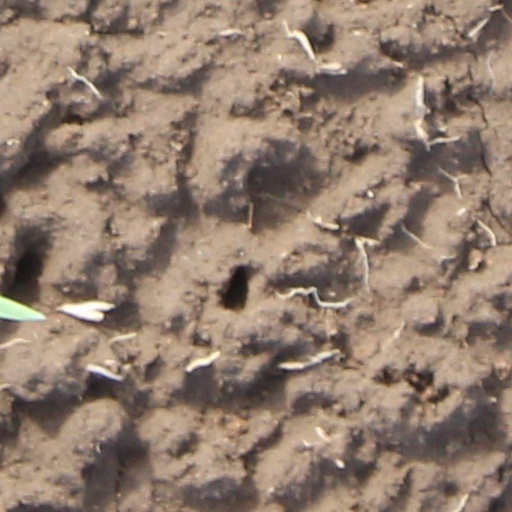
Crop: wheat